Charles Green (balloonist)

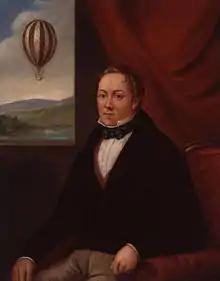
Portrait of Charles Green by Hilaire Ledru, 1835

Charles Green (31 January 1785 – 26 March 1870) was the United Kingdom's most famous balloonist of the 19th century. He experimented with coal gas as a cheaper and more readily available alternative to hydrogen for lifting power. His first ascent was in a coal gas balloon on 19 July 1821. He became a professional balloonist and had made 200 ascents by 1835. In 1836, he set a major long distance record in the balloon "Royal Vauxhall", flying overnight from Vauxhall Gardens in London to Weilburg, Duchy of Nassau (Germany) a distance of . By the time he retired in 1852, he had flown in a balloon more than 500 times.